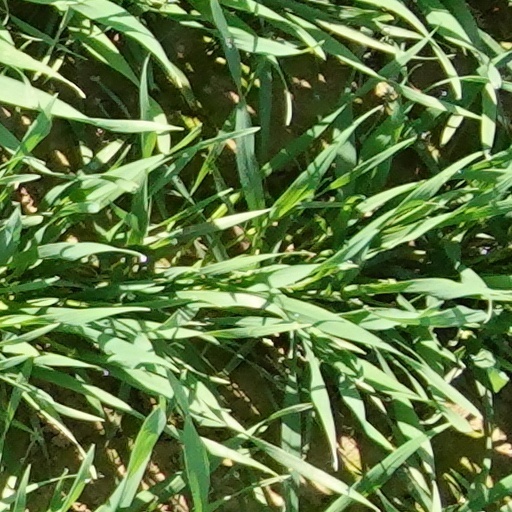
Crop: wheat